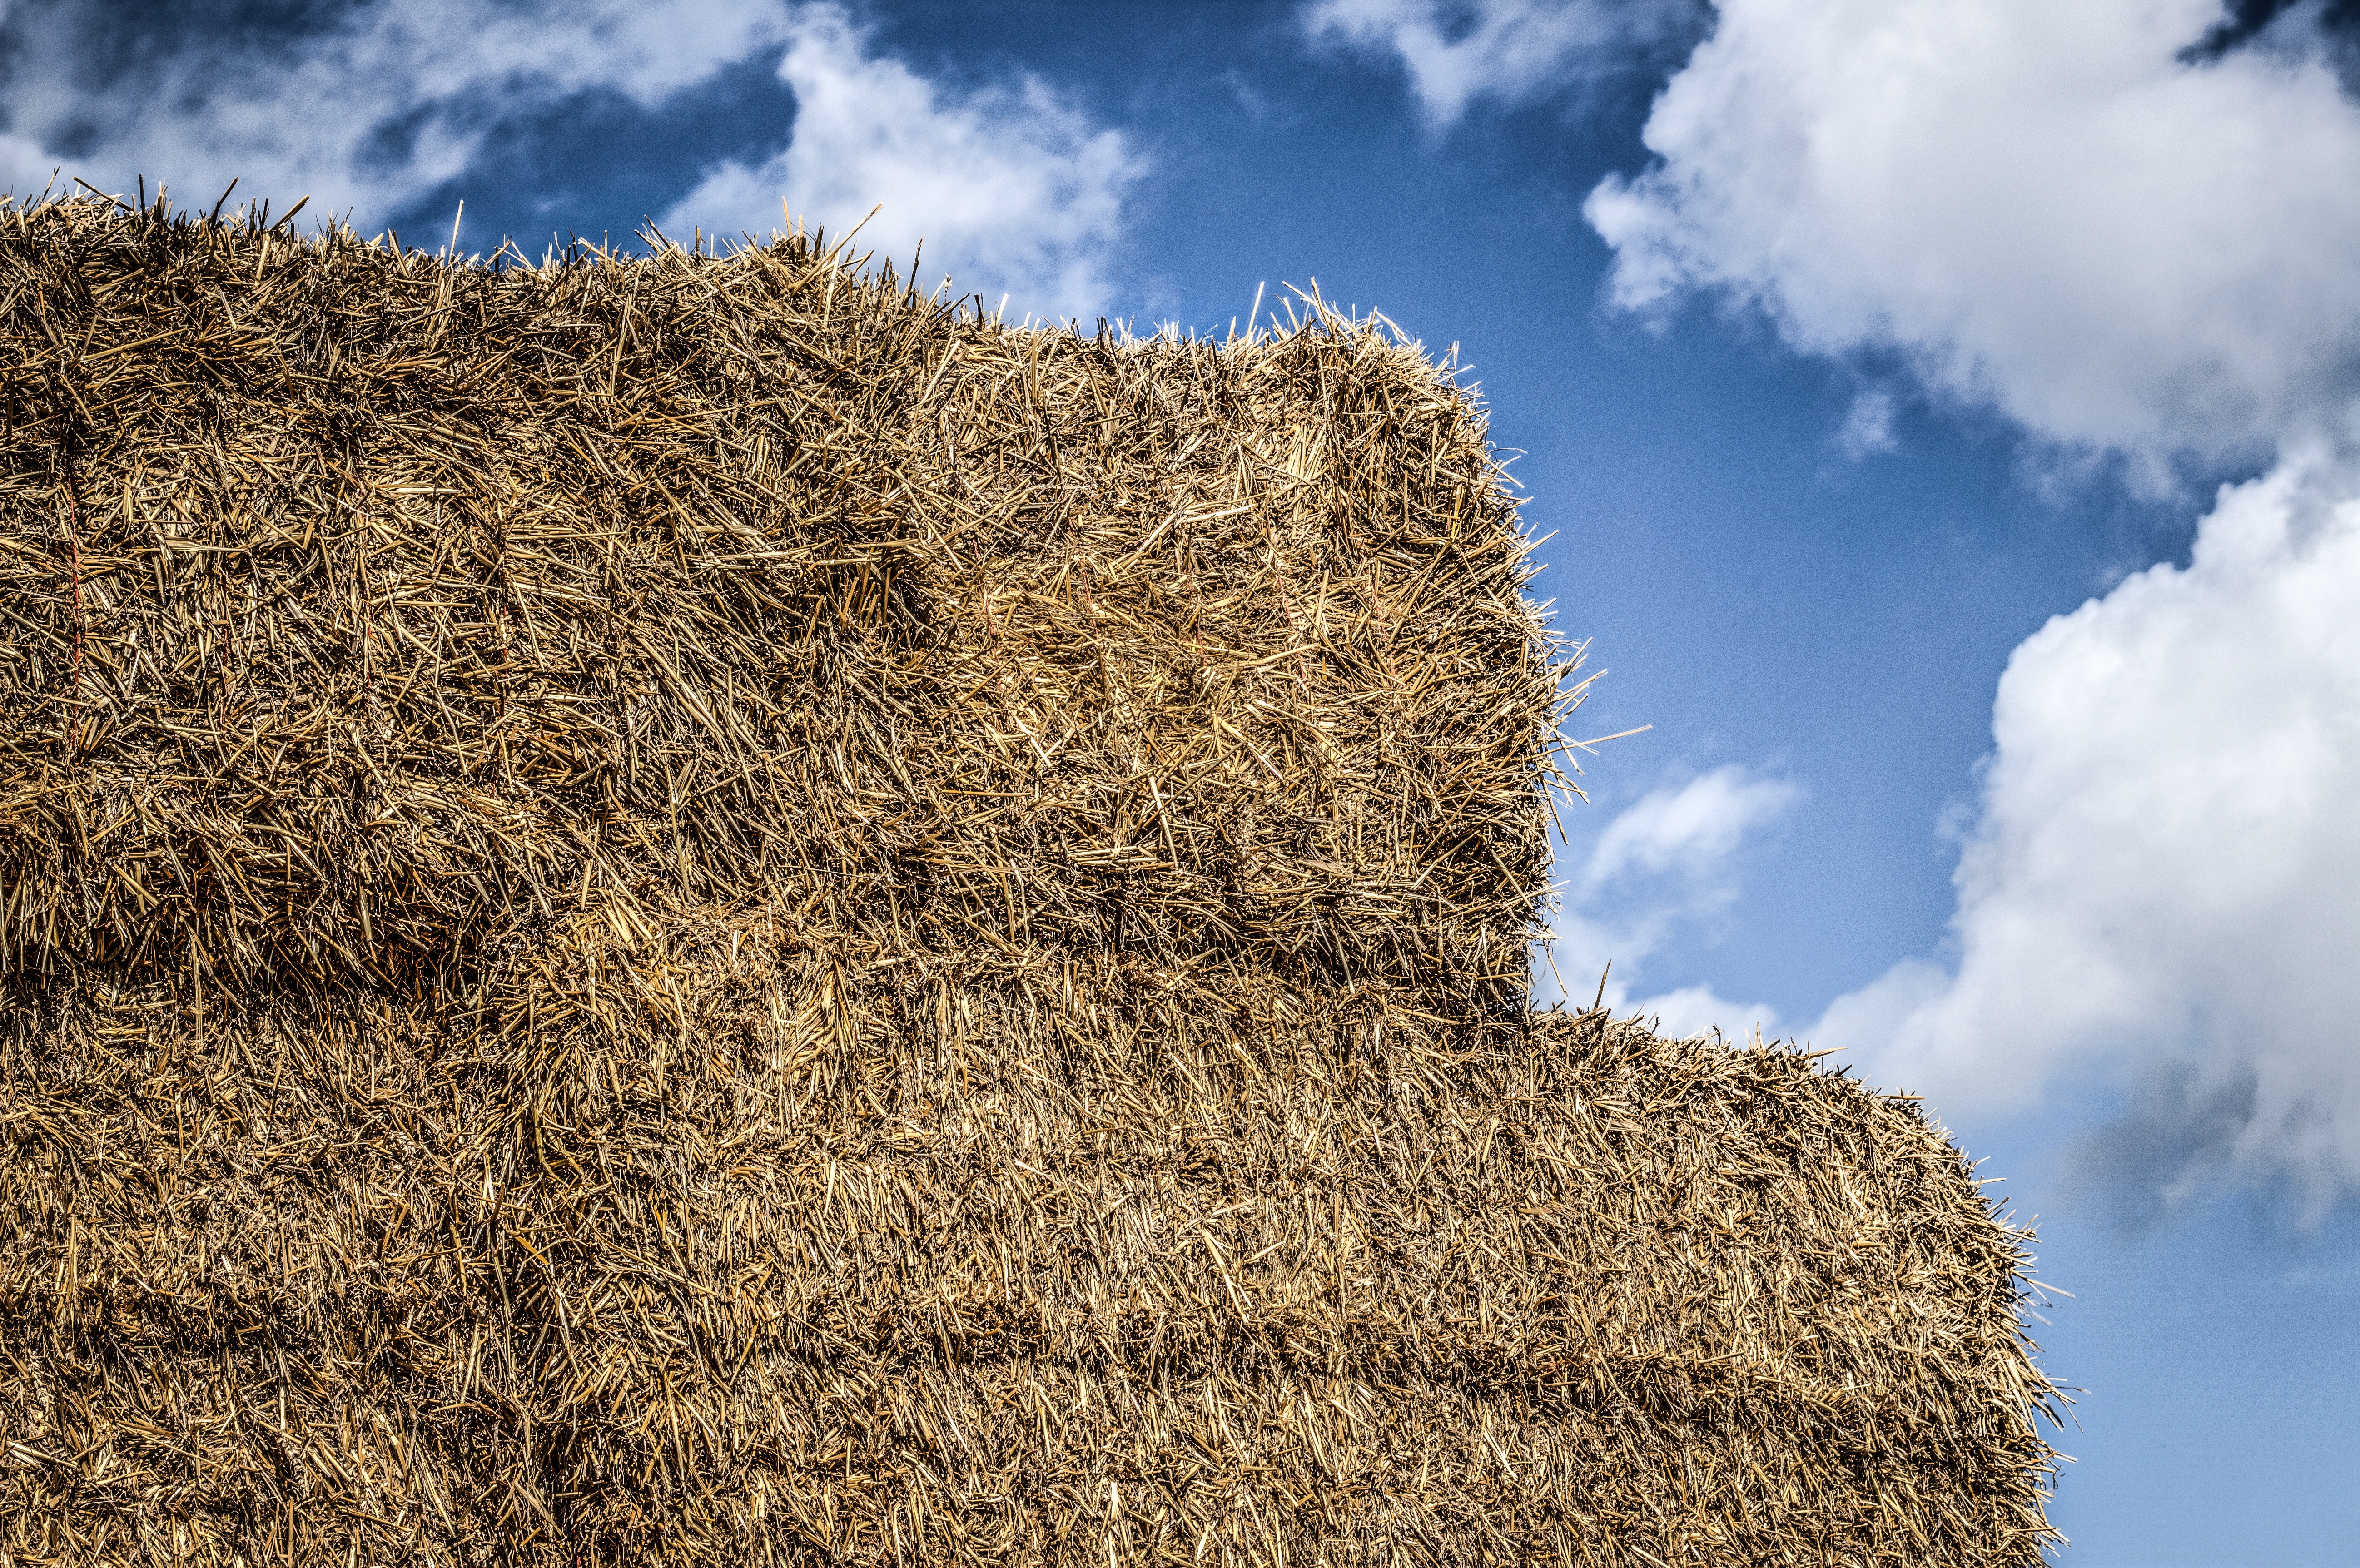
tree, grass, sand, rock, plant, sky, hay, field, flower, heaven, crop, soil, agriculture, hdr, straw, rural area, grass family, woody plant, land plant, packs of straw